Kogota Station

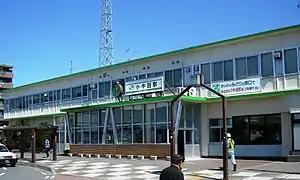
Kogota Station, June 2006

is a junction railway station in the town of Misato, Miyagi, Japan, operated by East Japan Railway Company (JR East).